Livio Agresti

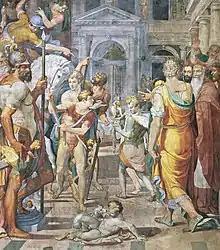
"Peter of Aragon gives kingdom to Pope Innocent III" (fresco, Sala Regia of the Vatican Palace).

Initially a pupil of Francesco Menzocchi, in 1535 he painted the frescoes of the "Eucharist" and the "Prophets" for the Chapel of the Sacrament in Forlì Cathedral, now in the local art gallery, the Pinacoteca Civica di Forlì. In 1539, he painted in the Church of Santa Maria dei Servi. In 1542, he travelled to Ravenna, where he painted the canvas of "Bishops" now kept in Ariani Cathedral. He joined the Roman Accademia di San Luca in 1534. In 1544, he painted the frescoes of allegorical figures in the "Sala Paolina" of the Castel Sant’Angelo in Rome, under the supervision of Perin del Vaga. Agresti also helped decorate the church of Santa Maria in Cosmedin in Rome.